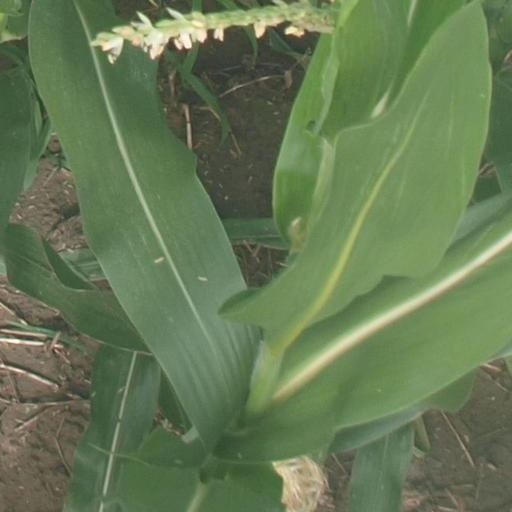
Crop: maize; corn